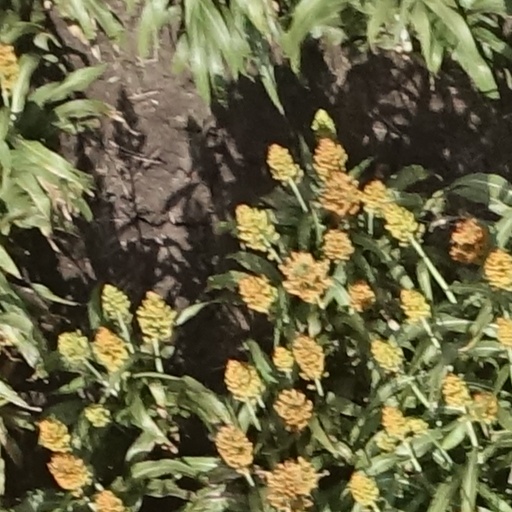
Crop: sorghum